Joseph Fontenrose

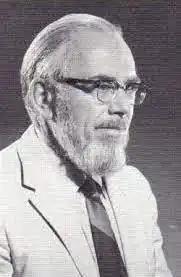
Photo of Joseph Fontenrose

Joseph Eddy Fontenrose (17 June 1903 in Sutter Creek – July 1986 in Ashland, Oregon) was an American classical scholar. He was centrally interested in Greek religion and Greek mythology; he was also an expert on John Steinbeck, commenting on the mythology in Steinbeck's work.